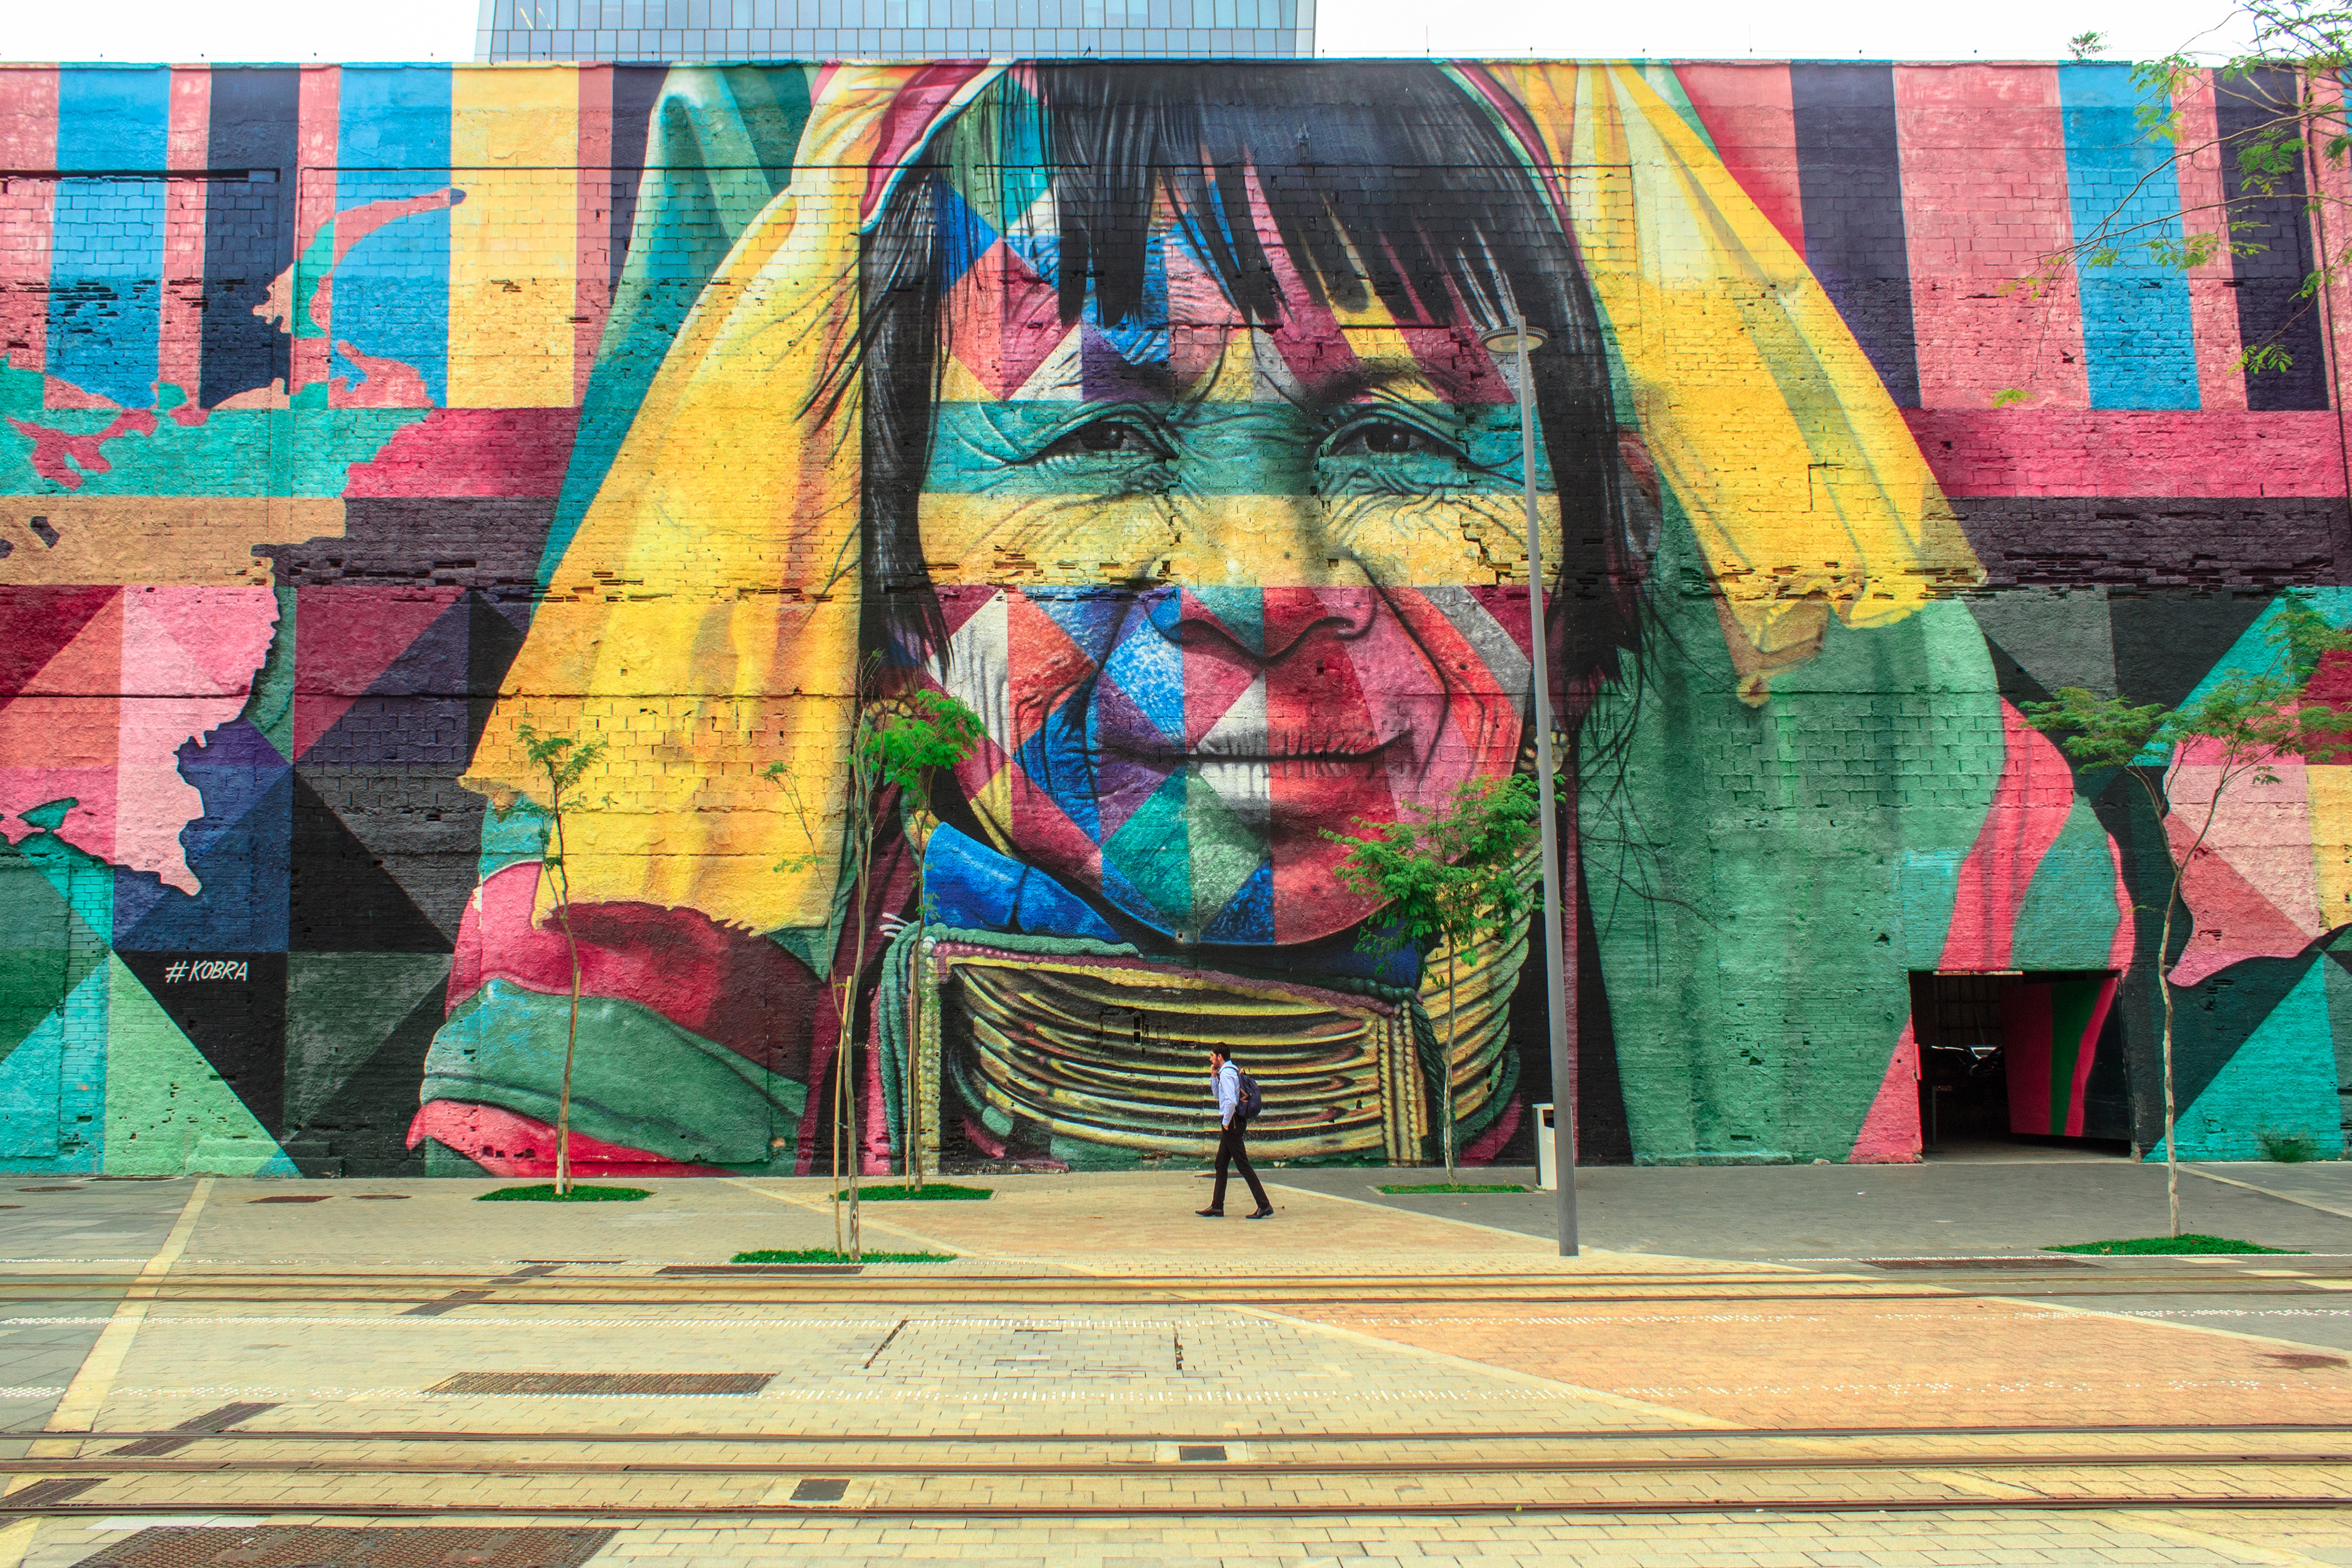
street art, art, mural, modern art, graffiti, painting, wall, line, visual arts, tree, acrylic paint, illustration, drawing, artwork, paint, pattern, graphic design, magenta, style, watercolor paint